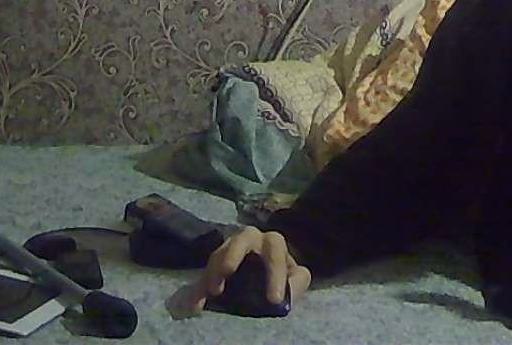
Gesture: no_gesture